Édouard de Fitz-James, 6th Duke of Fitz-James

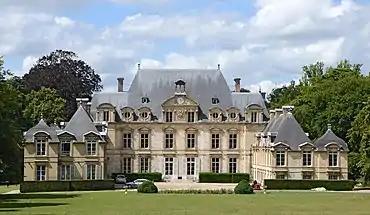
The Château de La Rivière-Bourdet in Quevillon

On 2 May 1797, Édouard married Elisabeth "Betsy" Alexandrine Le Vassor de la Touche de Longpré (1775–1816) in England. She was a daughter of François Le Vassor de La Touche de Longpré and the former Anne Girardin de Montgerald. Before her death in 1816, they were the parents of: